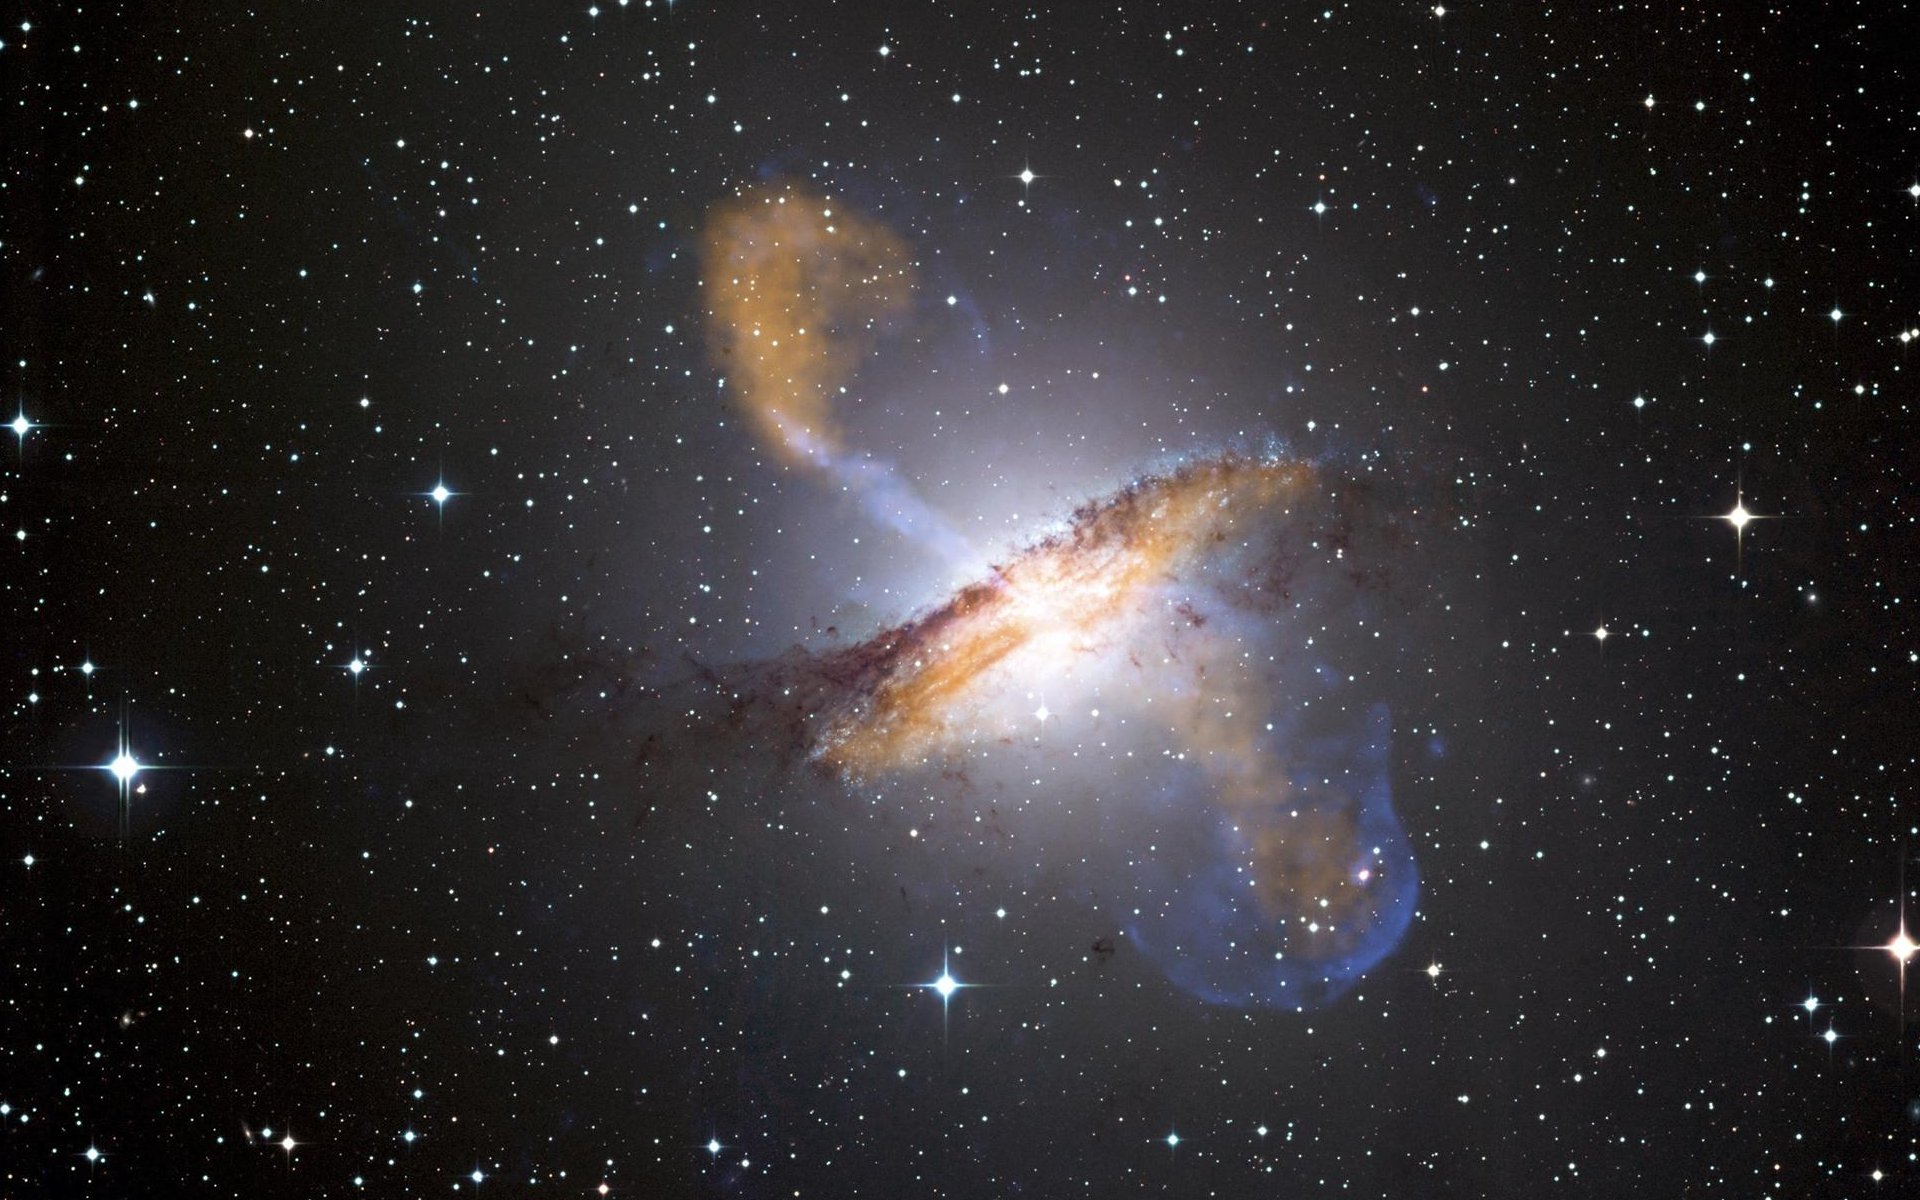
cosmos, spiral, atmosphere, dark, constellation, space, galaxy, nebula, outer space, science, lights, astronomy, stars, universe, astronomical object, black wallpaper